Palestinians in Lebanon

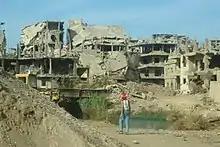
Destruction at Nahr al-Bared, 2007

Due to sectarian tensions carried from the civil war, some discriminatory social attitudes are still held towards Palestinian refugees in Lebanon. These attitudes, are further complicated by Lebanon's delicate sectarian makeup.